Possession Islands

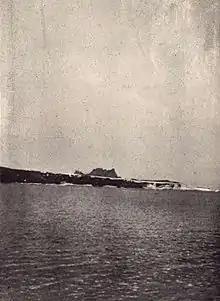
Photography of Foyn Island in 1895, taken by Henrik Bull

Named by a Norwegian expedition of 1894-95, led by Bull and Kristensen, for Svend Foyn, primary financer of the expedition.